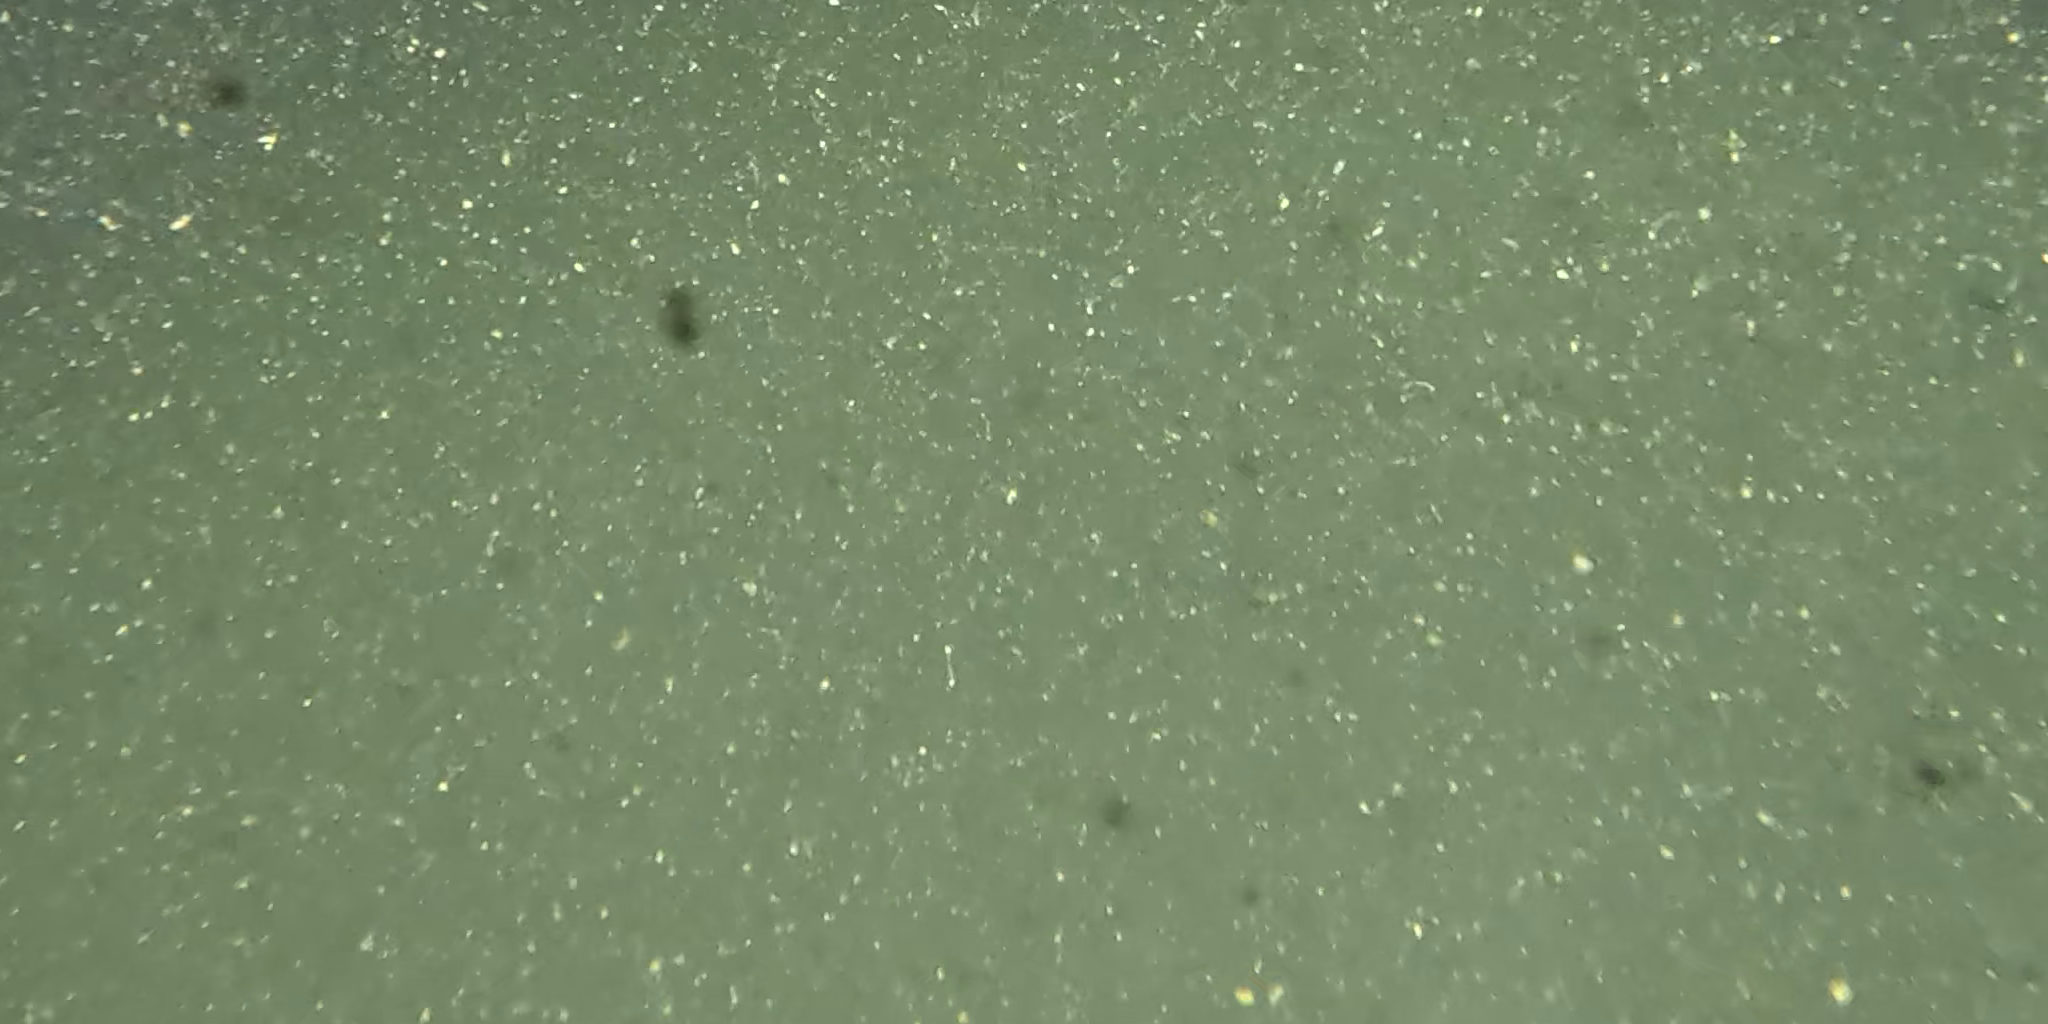
Seabed habitat: bad